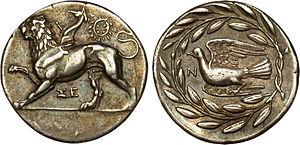
Métal
Dans la mythologie grecque, la chimère est une créature fantastique malfaisante dont le corps tenait généralement pour moitié du lion et pour l'autre moitié de la chèvre, et qui avait la queue d'un serpent. Le nom de « chimère » a été donné à des bêtes fantastiques qui n'ont de commun avec l'animal de la mythologie que le caractère composite bizarre.
Le mot colombe est un terme très général du vocabulaire courant en français qui ne correspond pas exactement à un niveau de classification scientifique. C'est-à-dire qu'il s'agit d'un nom vernaculaire dont le sens est ambigu en biologie car utilisé pour désigner seulement une partie des oiseaux classés dans la sous-famille des Colombinés.